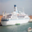
Label: ship